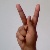
The image shows a hand gesture representing the letter 'K' in Indian Sign Language.